Rights of Englishmen

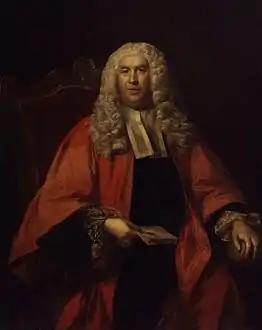
18th-century English jurist William Blackstone attempted to explain the rights of English citizens.

In the tradition of Whig history, Judge William Blackstone called them "The absolute rights of every Englishman". He described the "Fundamental Laws of England" in his influential "Commentaries on the Laws of England" (1765), in which he explained how they had been established slowly over centuries of English constitutional history. They were certain basic rights that all subjects of the English monarch were understood to be entitled to, such as those expressed in Magna Carta since 1215, the Petition of Right in 1628, the Habeas Corpus Act 1679 and the Bill of Rights 1689.